Sulfuric acid

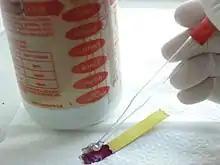
Domestic acidic drain cleaners usually contain sulfuric acid at a high concentration which turns a piece of pH paper red and chars it instantly, demonstrating both the strong acidic nature and dehydrating property.

Sulfuric acid acts as the electrolyte in lead–acid batteries (lead-acid accumulator):